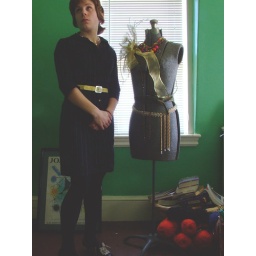
super old h&amp;amp;m dress. yellow belt from another dress. dkny fishnets over cheap drugstore black pantyhose. super duper old dollhouse kitten heels